Lago Agrio oil field

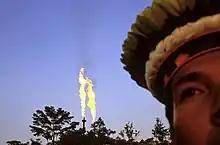
Gas flares in Lago Agrio

One of the most cited reports on environmental damage to Lago Agrio is "Amazon Crude" written by Judith Kimerling for the Natural Resources Defence Council. This report, which covers the Oriente region more broadly, includes a prediction that Ecuador's entire oil reserves would have been depleted by 2005 if the 1991 rate of 100 million barrels per year had continued. According to Kimerling's interviews with technical staff, approximately 19.3 billion gallons of produced water, with a petroleum content of 500–5,000 parts per million, were diverted into 880 unlined open pits where the water could reach streams and rivers relied on by local inhabitants for their drinking water, bathing and fishing. The produced water contained polycyclic aromatic hydrocarbons at levels many times higher than permitted in the US, where produced water was typically re-injected underground since at least the 1970s. An additional byproduct of the crude oil extraction was natural gas. Although Texaco had agreed to preserve the supply of natural gas, the Ministry of Energy and Mines estimated that 85%-88% of it was burned into the atmosphere. For each well that was dug, on average, an estimated 4,165 cubic metres of toxic drilling fluid accumulated in an open pit. The majority of the wells were dug in the first few years when Texaco and Gulf had the largest number of shares. Paul C. Lambert quoted a Petroecuador manager as saying "at some points, the rivers are like the sea" referring to the salinity of the water.